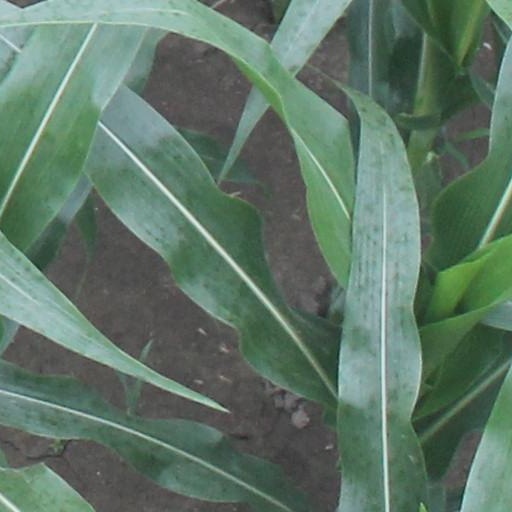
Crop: maize; corn